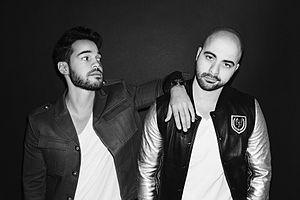
soFLY et Nius est un duo de producteurs et de compositeurs de hip-hop, RnB et pop français. Ils sont actuellement signés chez APG, Atlantic Records, Warner Chappell.